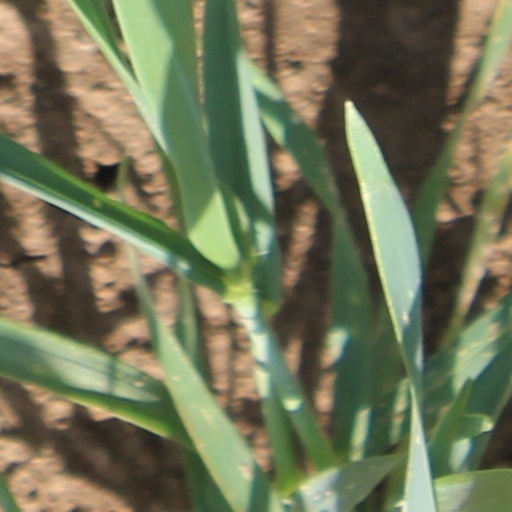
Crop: wheat